Schofield Hall

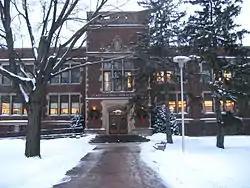

Schofield Hall is the main administrative building of the University of Wisconsin-Eau Claire. It houses a variety of different administrative offices, including the university's admissions office. It is located on Garfield Avenue, directly across from the UW-Eau Claire footbridge that links the Water Street side of campus to lower campus. The building is named after Harvey Schofield, the first President of what was then called Eau Claire State Normal School. It was added to the National Register of Historic Places for its educational significance in 1983.